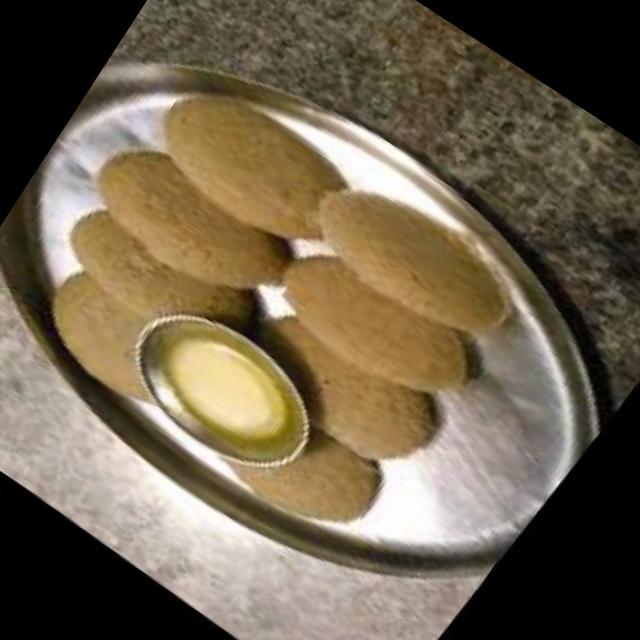
Dish: idli